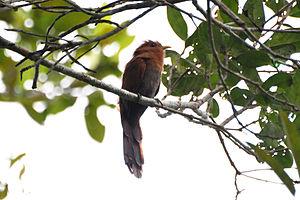
Le Petit Piaye est une espèce d'oiseaux de la famille des Cuculidae.